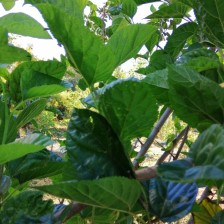
Variety: BlackAustralia